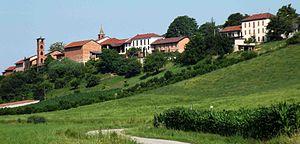
Vaglierano est un hameau de la commune d'Asti dans la province d'Asti dans la région du Piémont en Italie. Sa population s'élevait à 105 habitants en 2001.